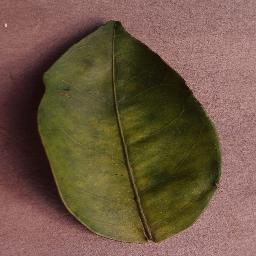
Label: Orange___Haunglongbing_(Citrus_greening)